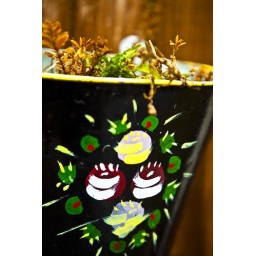
A wintry scene in a plant pot